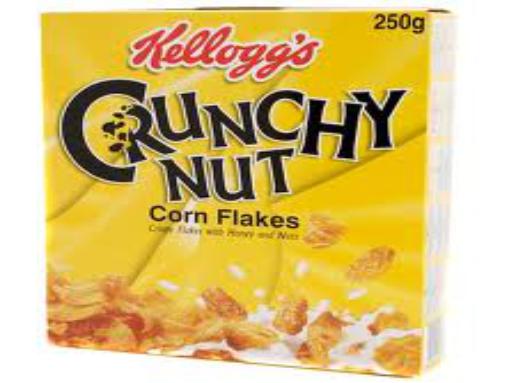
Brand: Crunchy Nut
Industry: Food